Lyman M. Brackett House

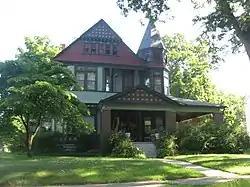
Lyman M. Brackett House, July 2013

Lyman M. Brackett House is a historic home located at Rochester, Fulton County, Indiana. It was built in 1884–1886, and is a -story, irregular plan, Queen Anne style frame dwelling topped by a slate gable roof. It features multiple gables, an octagonal tower, and wraparound brick porch. Also on the property is a contributing carriage house.